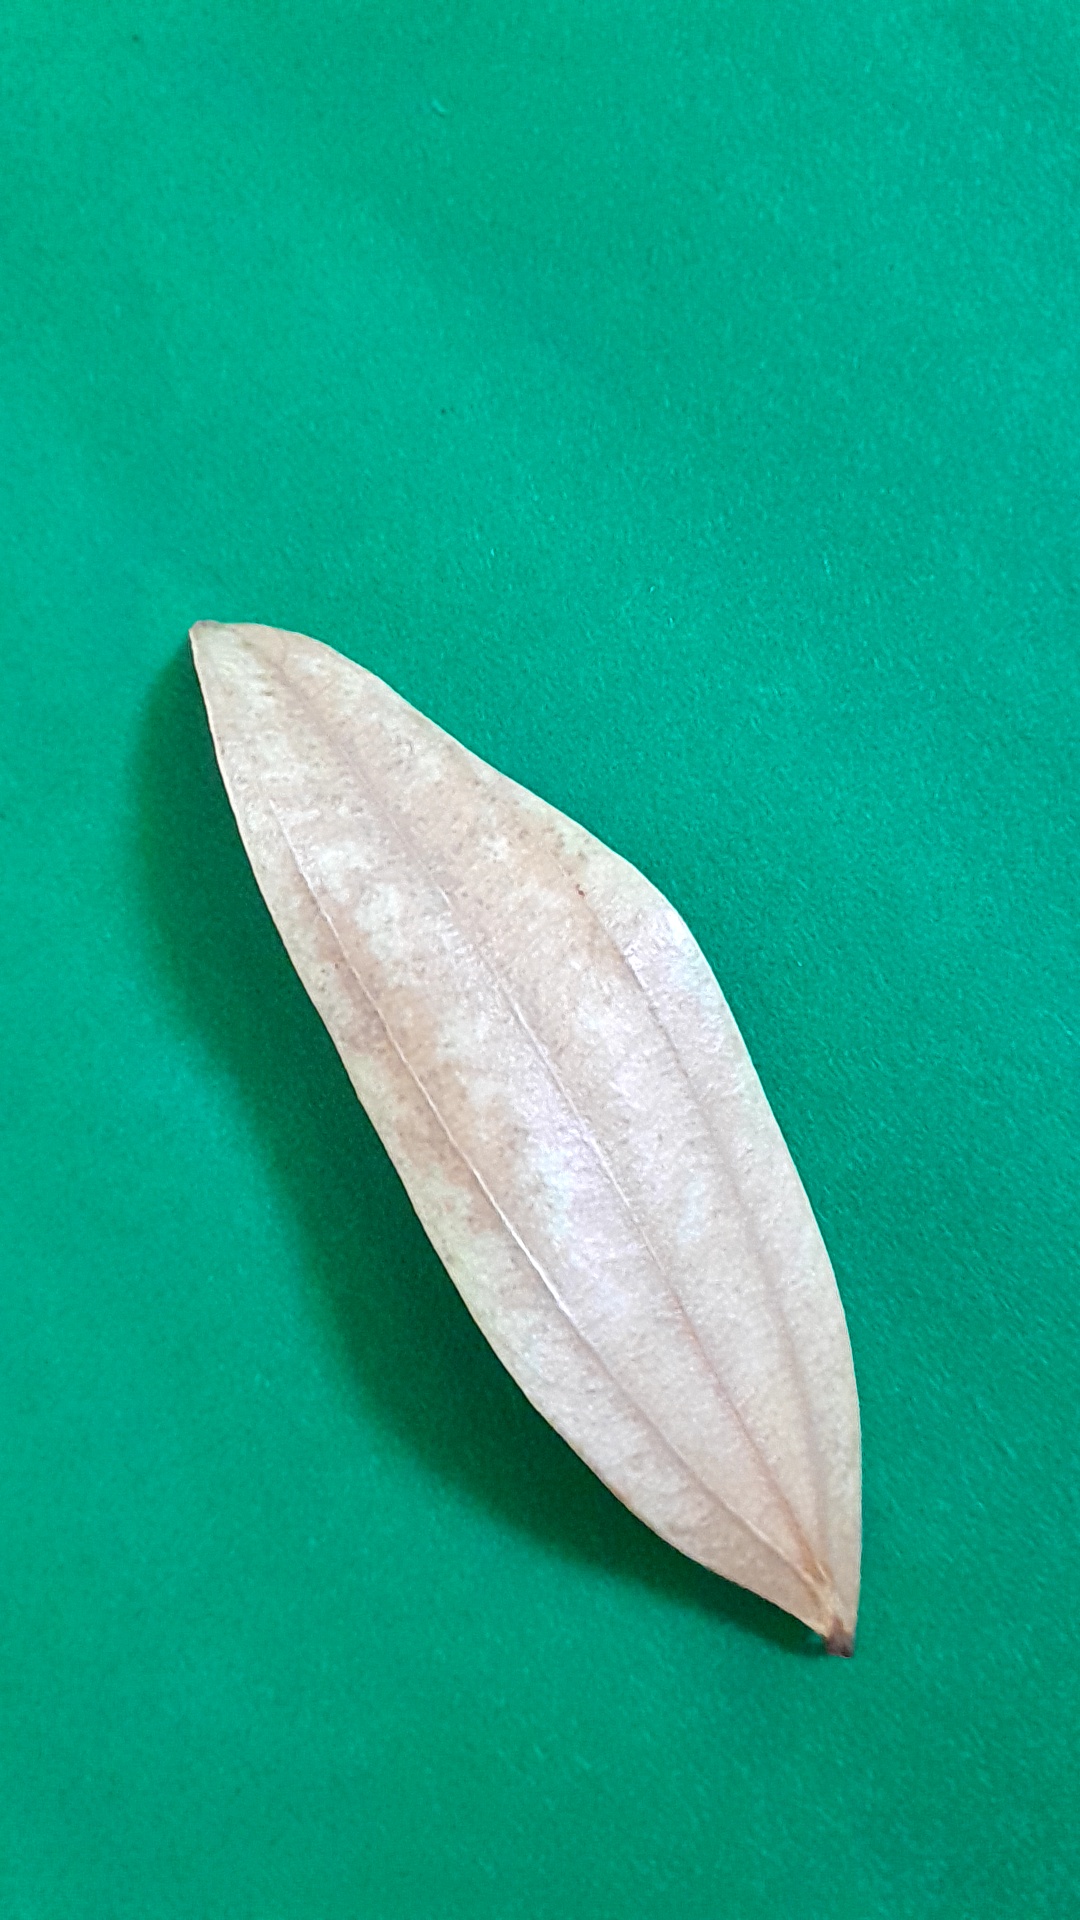
Label: Dry Leaf